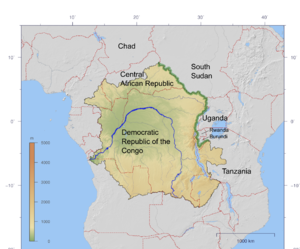
La ligne de partage des eaux Congo-Nil est la ligne continentale de partage des eaux, longue d'environ 2000 km, qui sépare les bassins versants du Nil et du Congo.